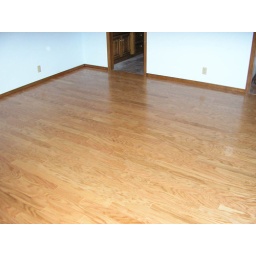
7/5/07 The new hardwood floor in the master bedroom after adding the newly restained base trim.